Jōkyō uprising

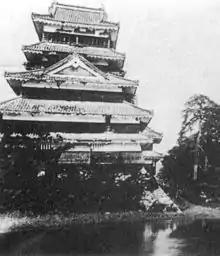
The keep, leaning to one side (Archive of the Matsumoto Castle Management Bureau)

The uprising has been perceived as a struggle for the right to life, and thought to be a forerunner for the "Jiyū Minken Undo" (Freedom and People's Rights Movement in the Meiji period). This movement swept across the nation in the 1870s and 1880s. The bicentennial anniversary of the Jōkyō Uprising was observed in an atmosphere of excitement over the movement. Matsuzawa Kyūsaku, a newspaper journalist from Azumidaira, wrote a play based on the uprising, giving it a title "Minken Kagami Kasuke no Omokage" (The Image of Kasuke, a Model of the People's Rights Movement). Incidentally, Matsuzawa died in prison exactly 200 years after Kasuke and others had been executed.